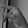
ASL letter: P